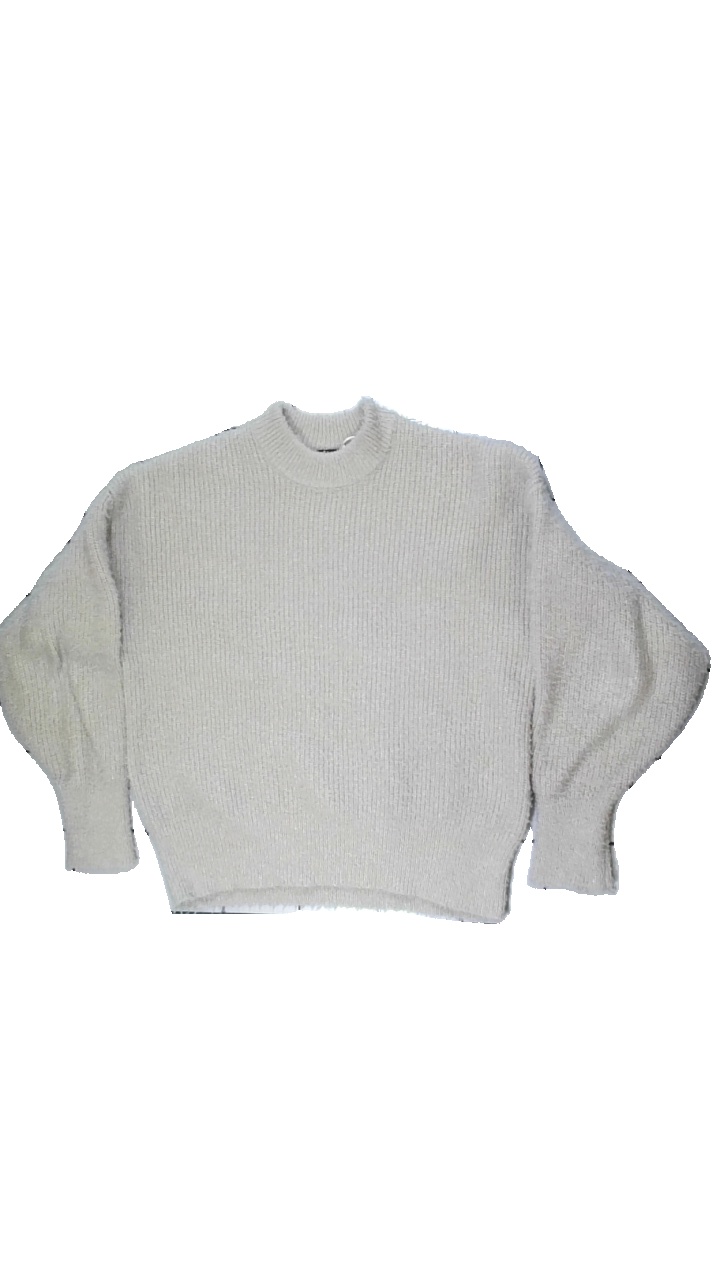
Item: Sweater (Ladies)
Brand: Gina Tricot
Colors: Beige
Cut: Oversize
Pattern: Glitter
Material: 100% polyester
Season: Autumn
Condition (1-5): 4
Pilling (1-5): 5
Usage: Reuse
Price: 50-100